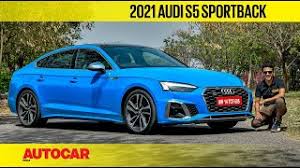
Label: noambulance